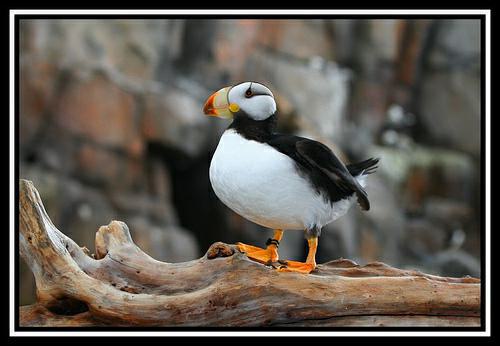
A photo of a horned puffin